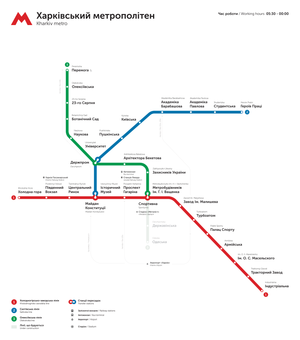
Le Métro de Kharkiv est un système de transport en commun de la ville de Kharkiv, en Ukraine. Ce métro est en service depuis 1975 et comporte trois lignes, qui se croisent dans le centre-ville selon un schéma classique dans les anciens pays socialistes. En 2018 il a transporté 223 millions de passagers.